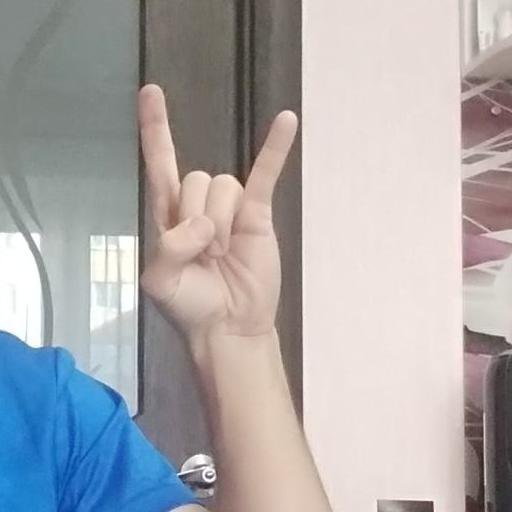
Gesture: rock